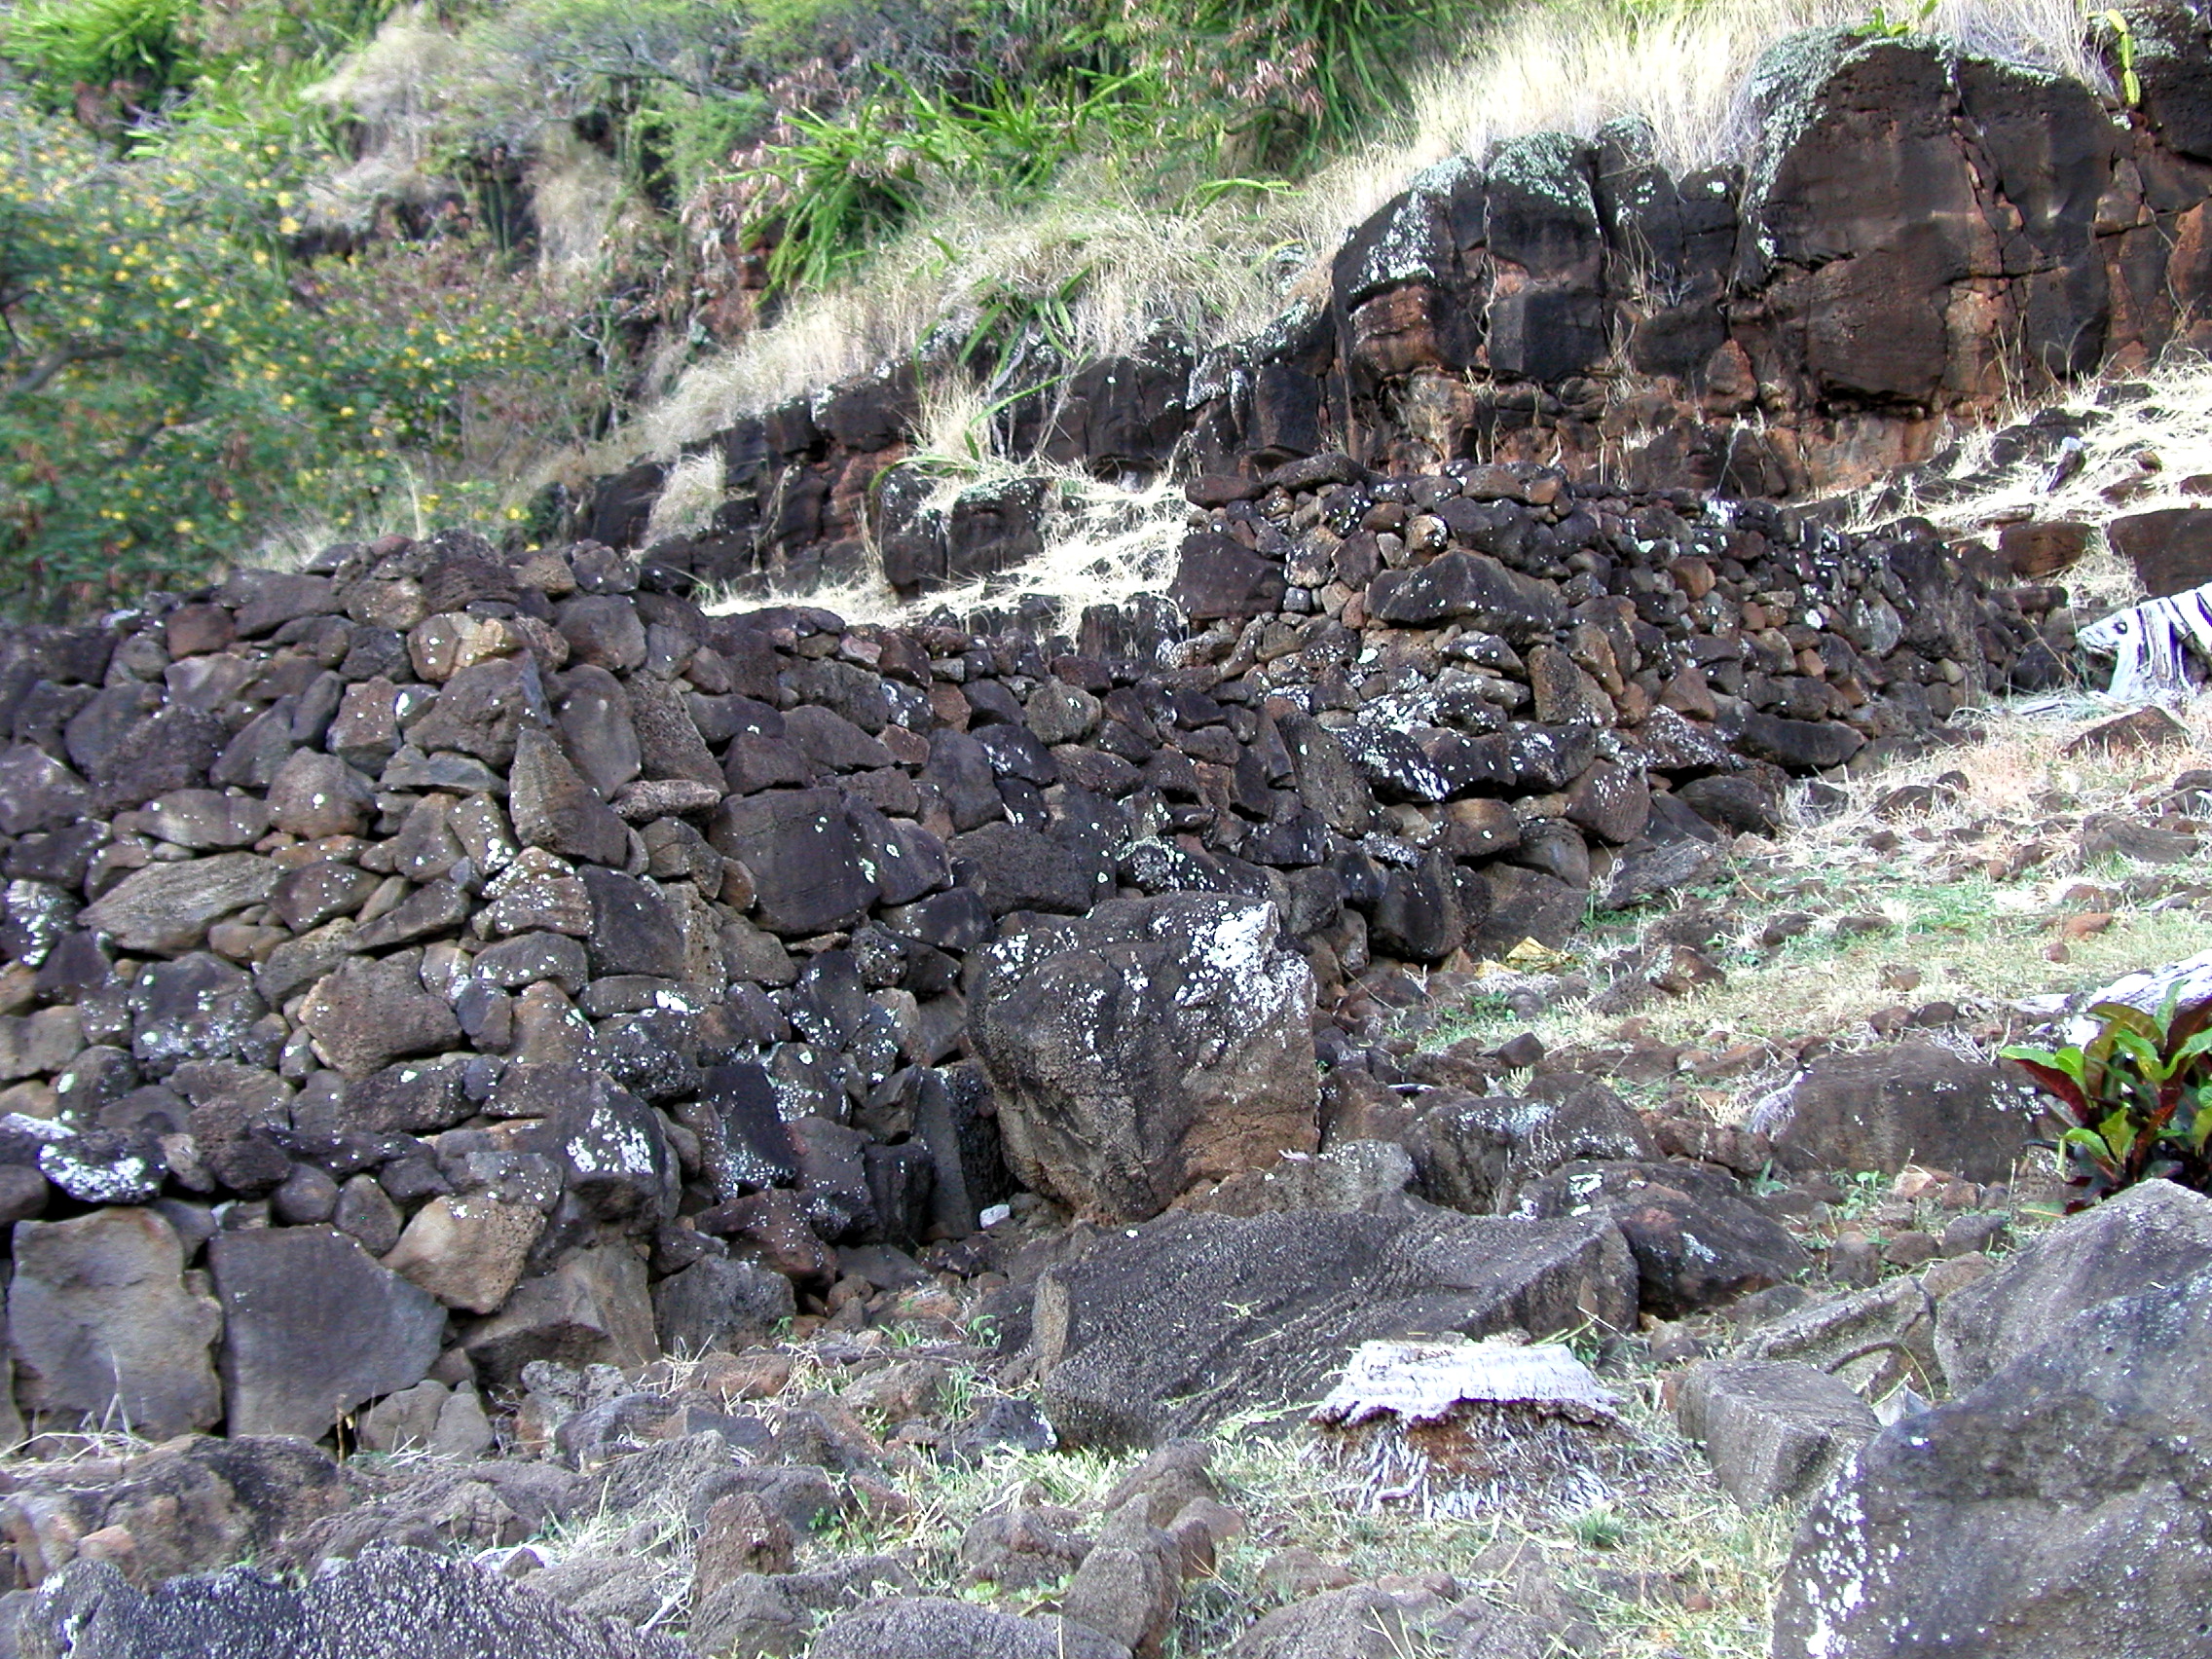
rock, trail, cliff, stream, hawaii, terrain, ridge, rubble, geology, outcrop, ruins, boulder, oahu, quarry, bedrock, geological phenomenon, rockfall